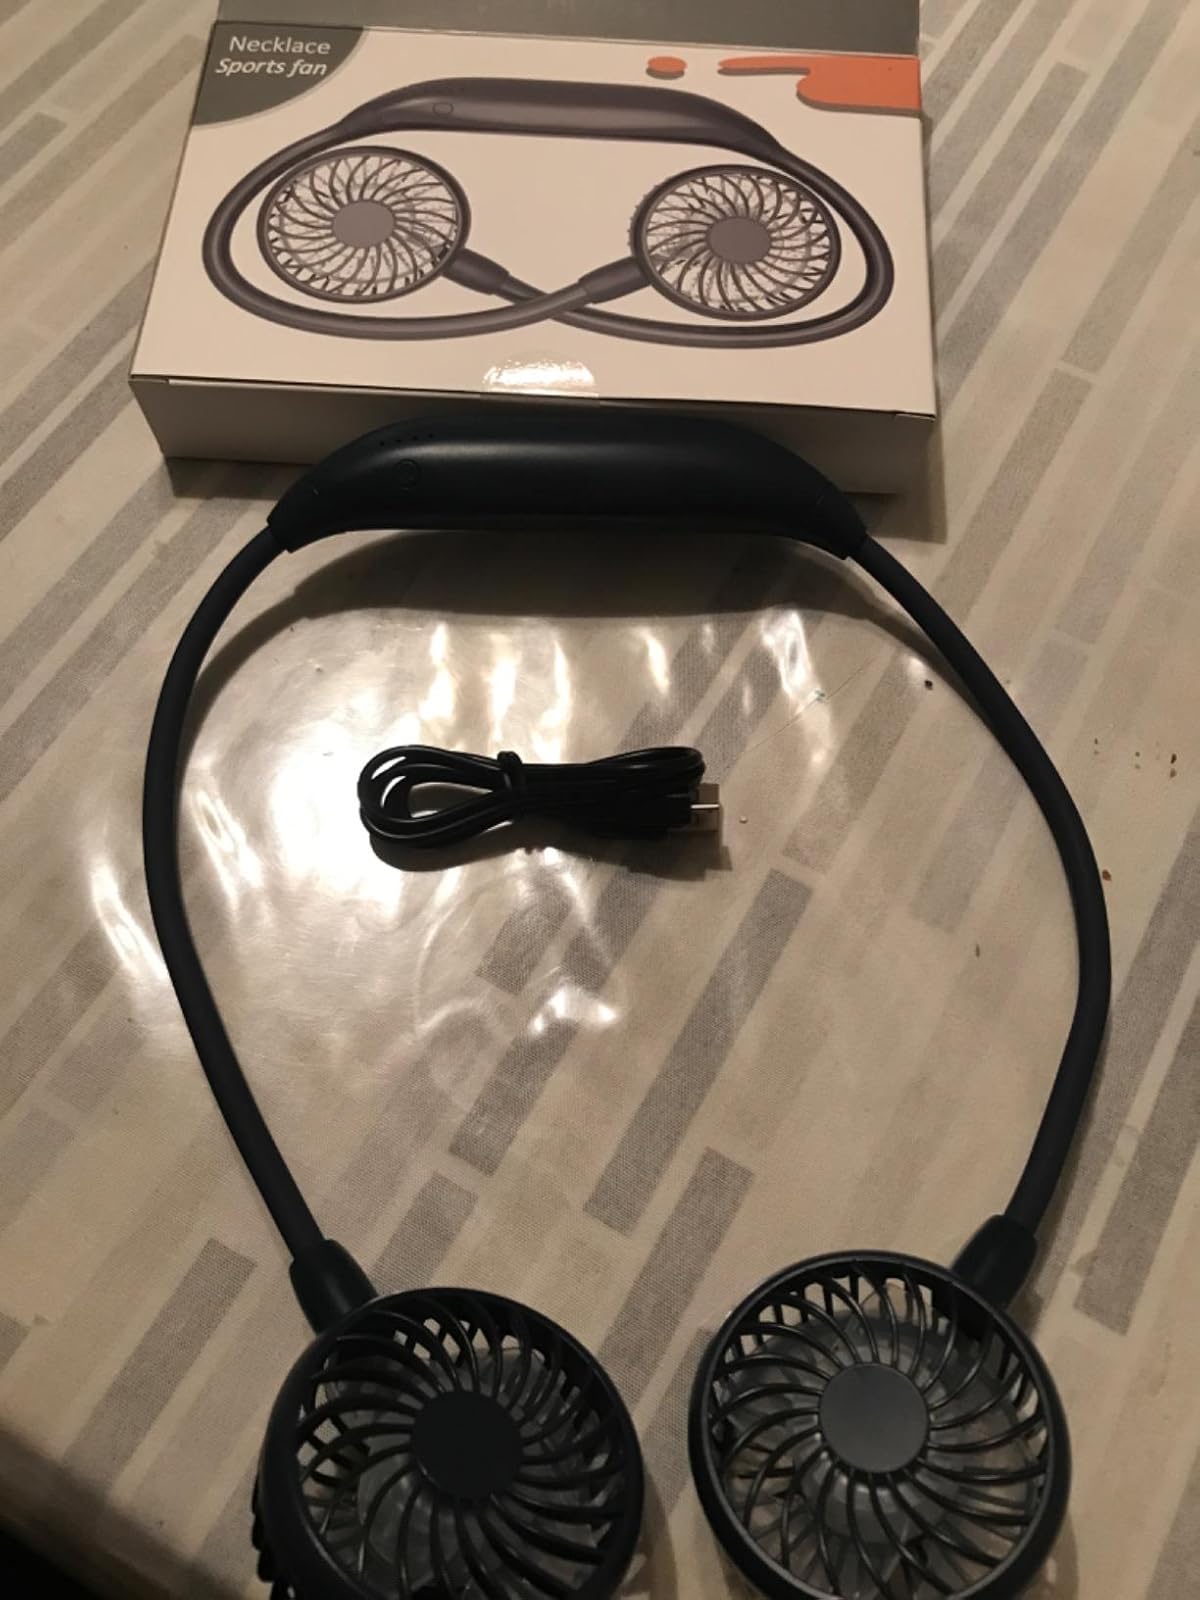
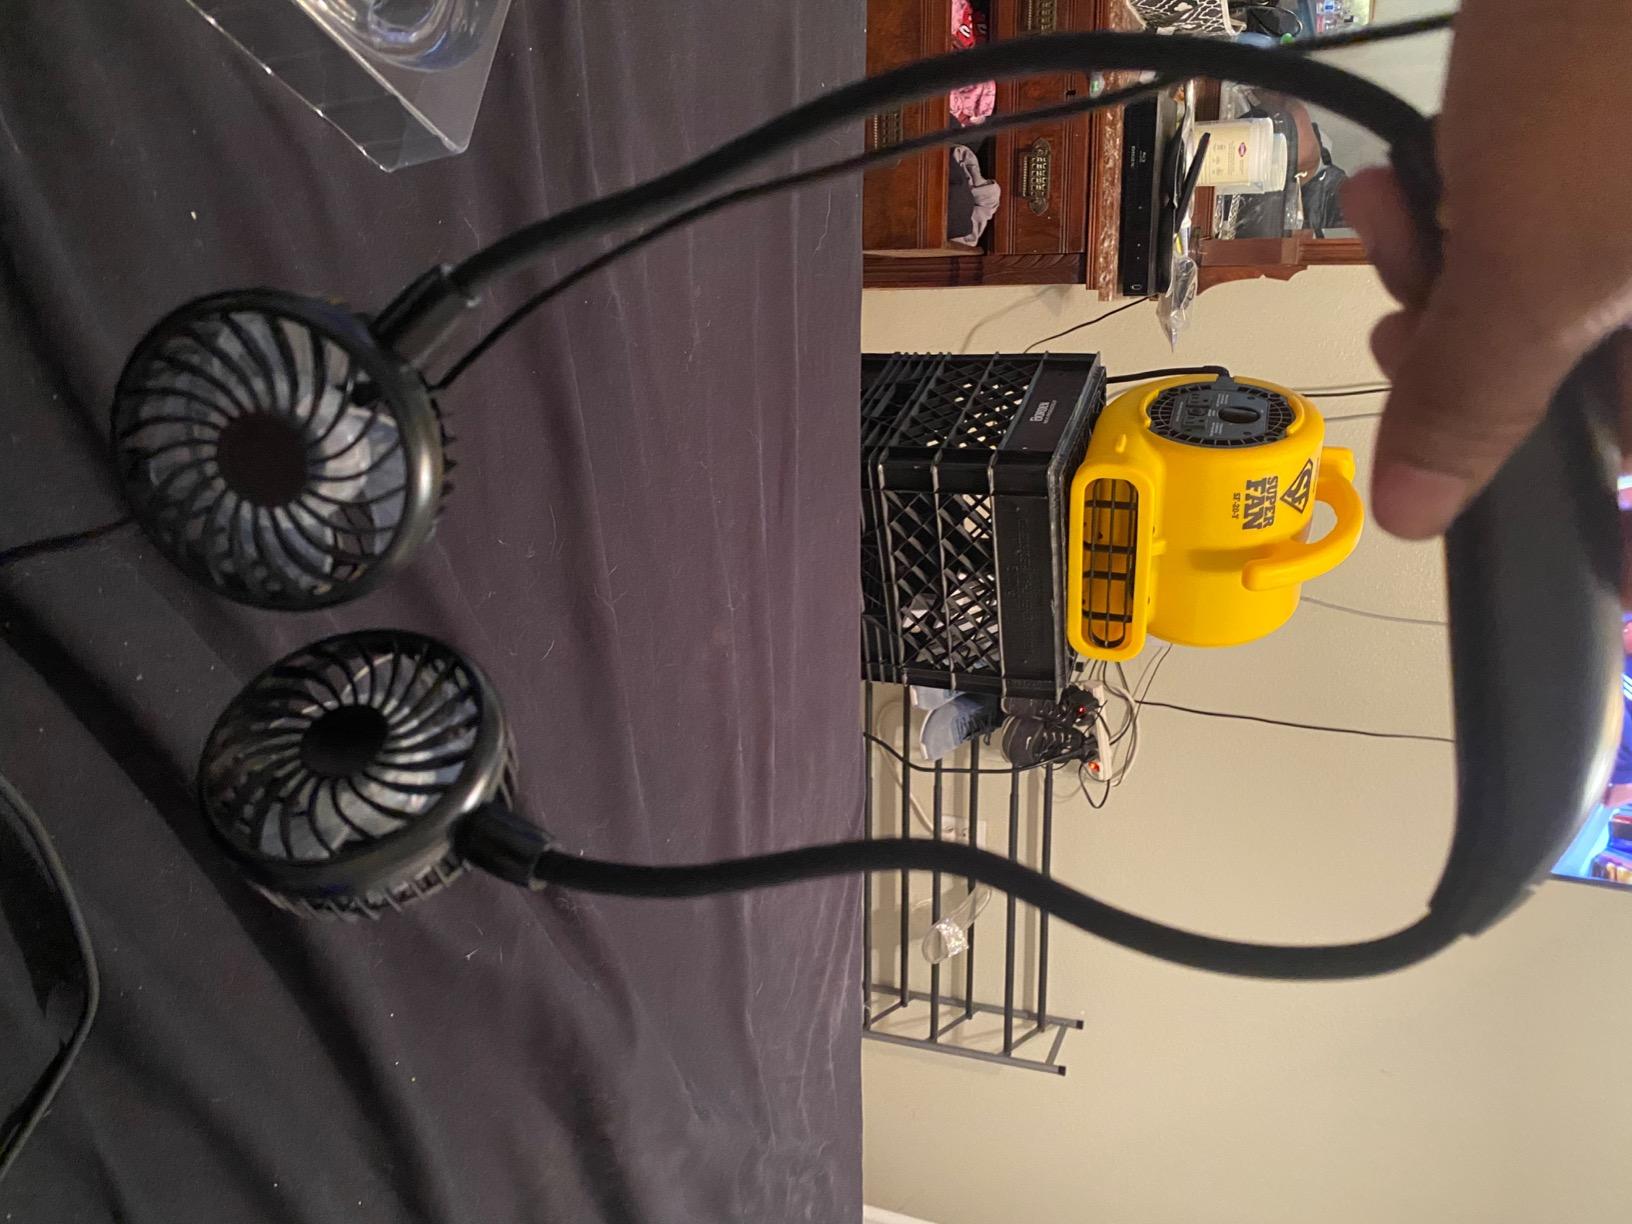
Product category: fan
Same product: no